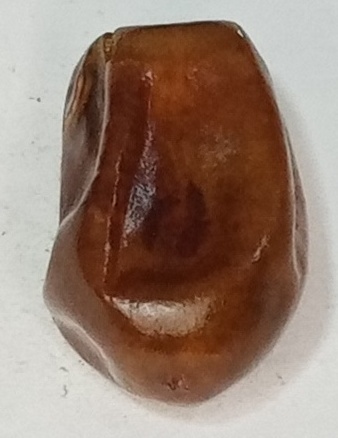
Variety: fasli-toto
Size: small
Grade: grade-1